V. V. Sadagopan

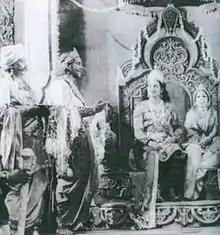
V. V. Sadagopan (Seated) in the film Madanakamarajan (1941)

Veeravanallur Vedantam Sadagopan (born 29 January 1915, disappeared 11 April 1980, date of death unknown) was an Indian university rank-holder, ICS aspirant, film actor, music teacher, performer, and composer.